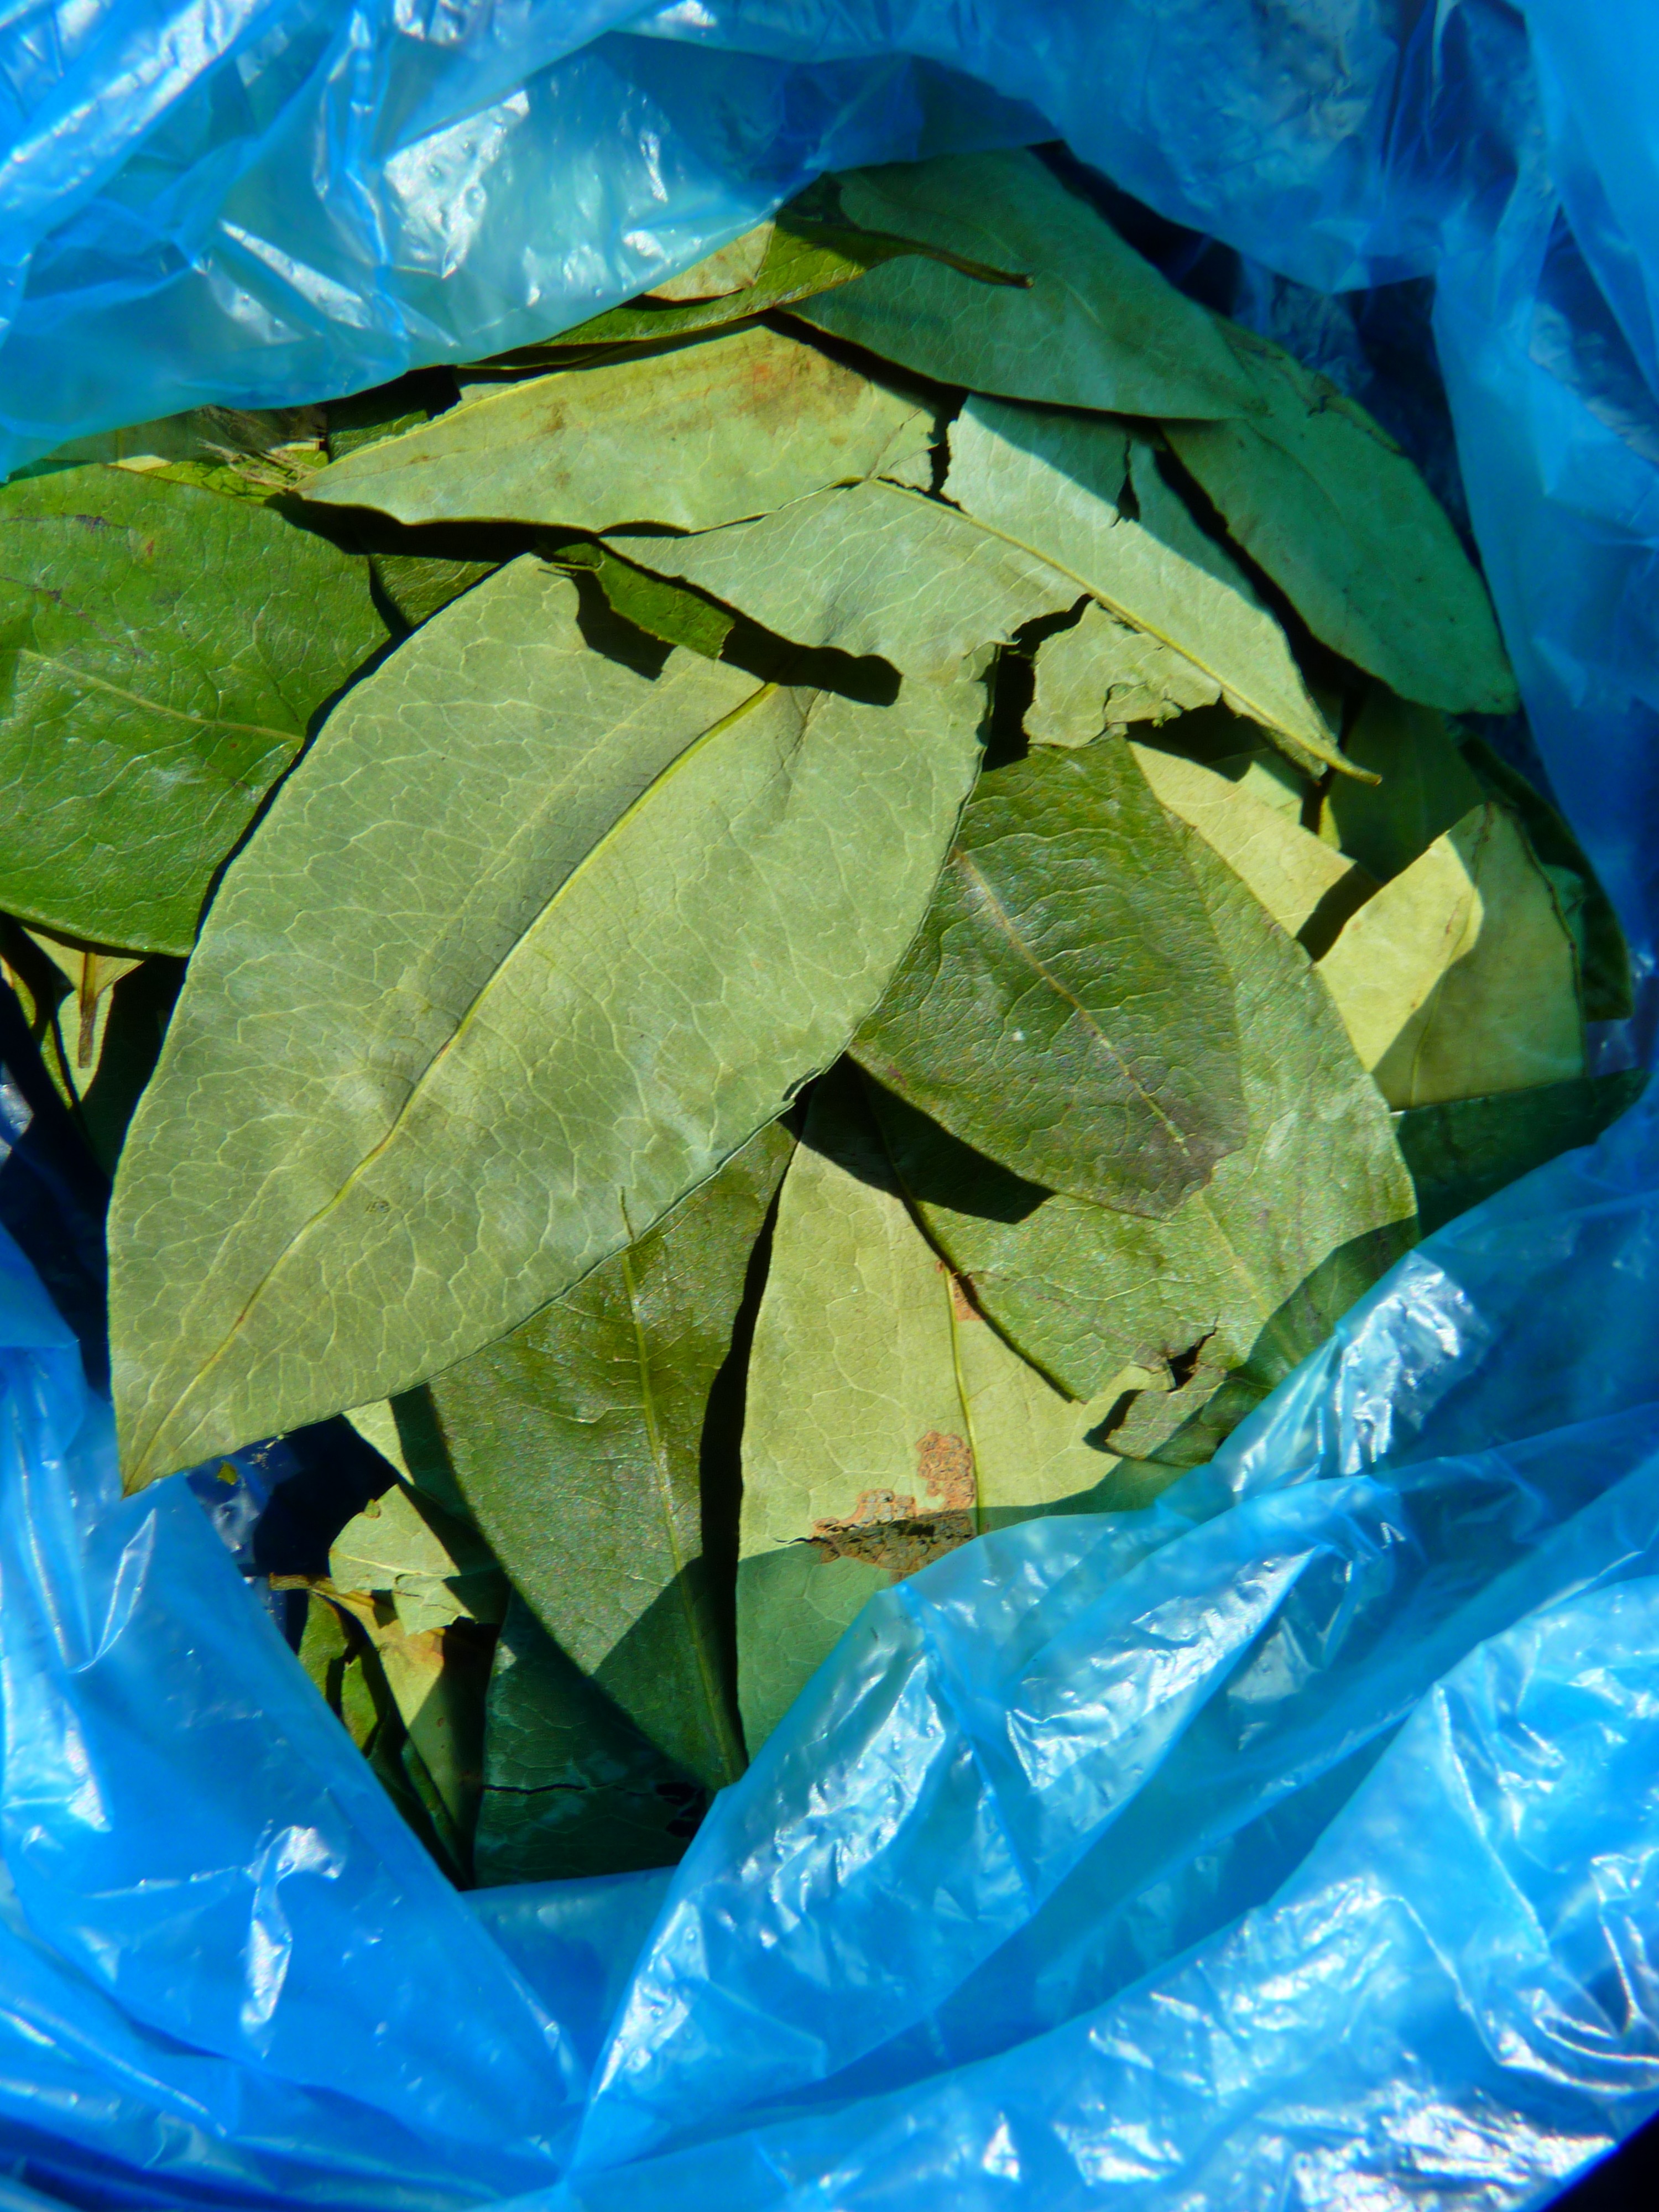
water, plant, leaf, flower, green, flora, algae, coca, coca leaves